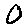
Label: 0